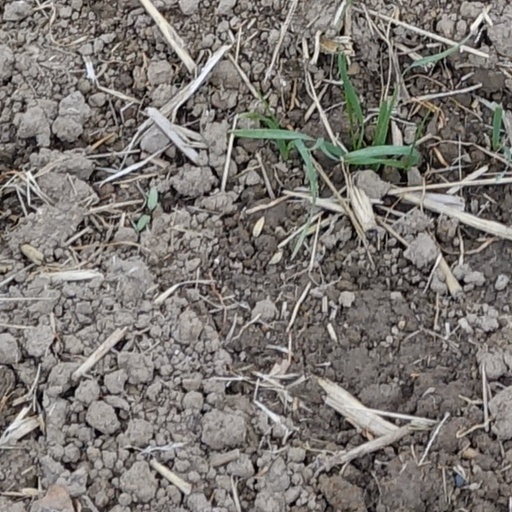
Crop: wheat